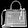
Label: Bag